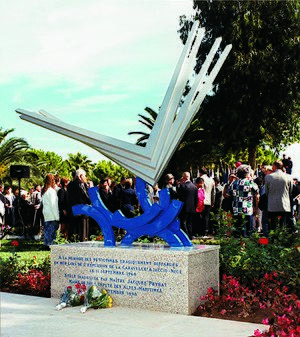
Ce monument est dédié aux morts du crash de la caravelle SE-210 en partance d'Ajaccio et à destination de Nice en septembre 1968. Il se situe à l'extrême fin de la promenade des Anglais, vers l'aéroport Nice Côte d'Azur.
Matéo Mornar, né en 1946 à Split en Croatie, est un sculpteur français d'art contemporain.